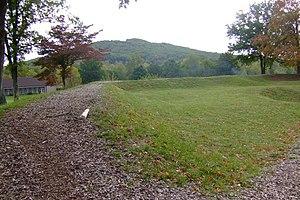
La bataille de fort Davidson, aussi connue comme la bataille de Pilot Knob, est l'engagement d'ouverture du raid du Missouri de Price pendant la guerre de Sécession. Cet engagement s'est produit le 27 septembre 1864, juste à l'extérieur de Pilot Knob dans le comté d'Iron, au Missouri. Bien que moins nombreux à plus de un contre dix, les défenseurs de l'Union réussissent à repousser les assauts confédérés répétés contre leurs œuvres, et peuvent s'enfuir pendant la nuit en exploitant un trou dans les lignes du siège sudiste. Les rebelles attaquants prennent possession du fort le lendemain, mais les pertes en hommes et la consommation des munitions de Price mettent fin à son objectif de capturer St. Louis pour la Confédération.